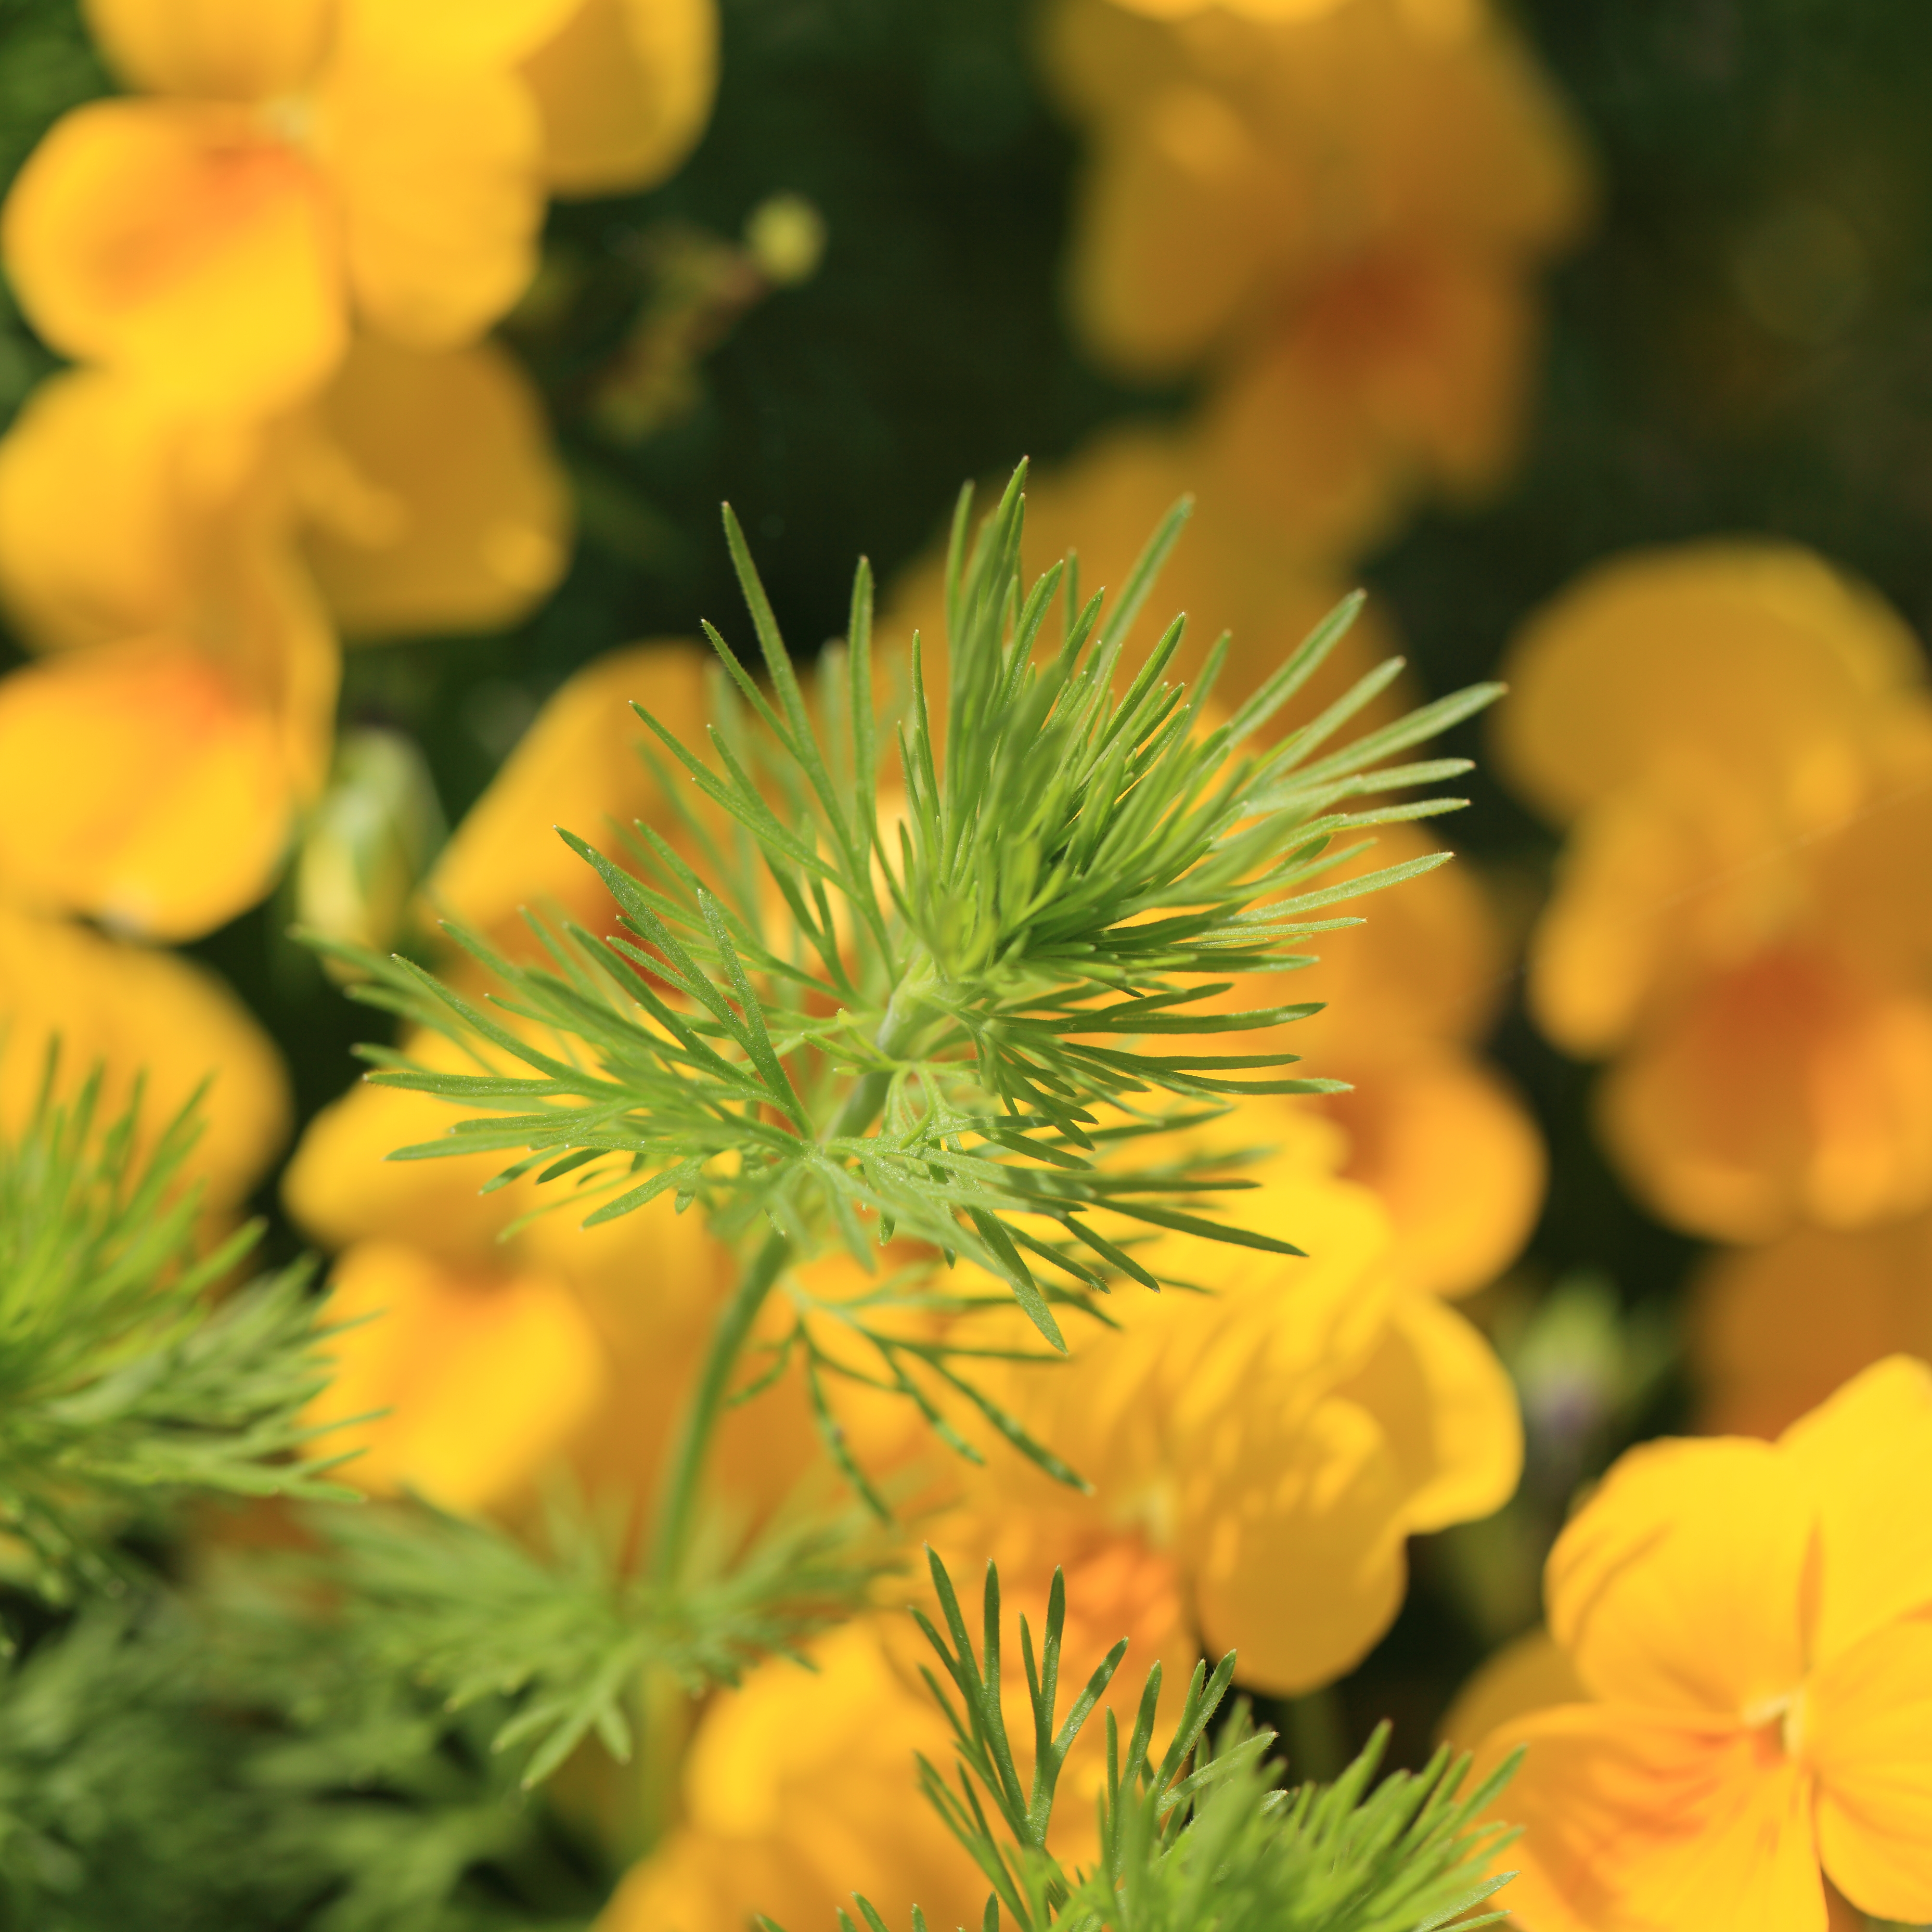
nature, blossom, plant, leaf, flower, petal, green, high, botany, yellow, garden, flora, botanical, wildflower, close up, 5d, hires, markii, hi, res, resolution, ibaraki, naka, macro photography, flowering plant, daisy family, annual plant, plant stem, land plant